Lillomarka

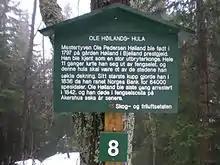
Ole Høiland cave in Lillomarka

Lill-O-Dilten is the orienteering course for walkers, set up by Lillomarka Orienteering Team. Lillodilten consists of many posts of varying difficulty that are open during the warmer six months of the year. The easiest route is called Mini-O-dilten with posts close to Grorud and Ammerud. The more difficult maps have posts located far apart with some quite far north in the forest.